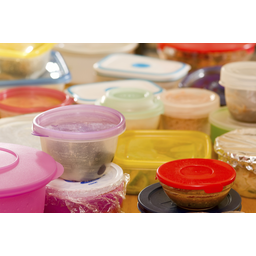
Label: plastic